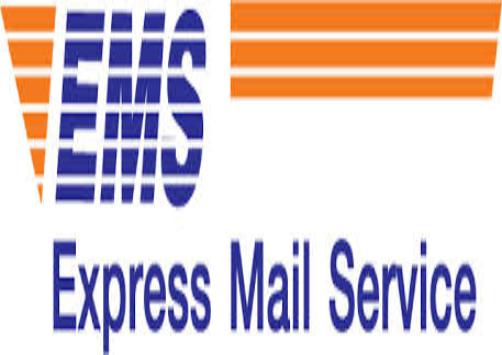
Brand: EMS
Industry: Transportation